Peter P. Stevens

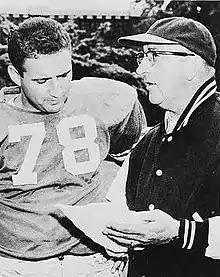
Stevens (right) discusses a play with a player

Peter P. Stevens (June 18, 1909 – May 5, 1989) was an American football player and coach of football, basketball, and baseball. He played college football at Temple University from 1933 to 1935 and professionally in the National Football League (NFL) with the Philadelphia Eagles in 1936. Stevens served as the head football coach at Ursinus College from 1941 to 1943 and again in 1946 and at his alma mater, Temple, from 1956 to 1959, compiling a career college football coaching record of 8–44–3. In 1960, he became an assistant football coach at Drexel. He was also the head basketball coach at Ursinus in 1942–43 and the head baseball coach at Temple from 1947 to 1952. Stevens died on May 5, 1989, at his home in West Melbourne, Florida.